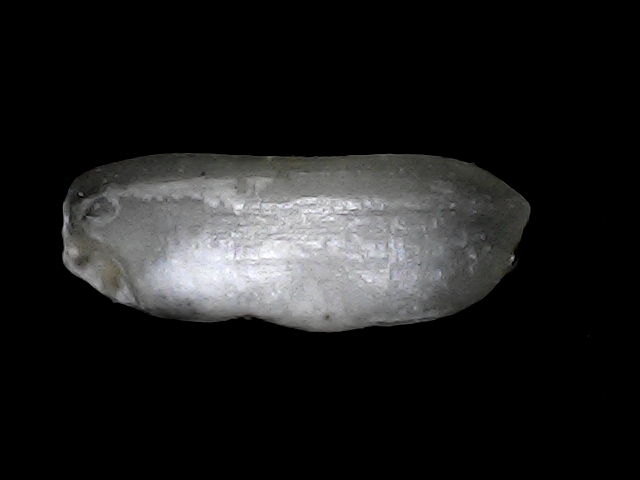
Rice variety: BRRI74